National Children's Centre

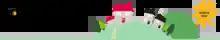
Yorkshire Children's Centre logo

The National Children’s Centre (NCC) renamed the Yorkshire Children's Centre in 2013 to better reflect its scope, is a child-care centre which was founded in Huddersfield, West Yorkshire, England in 1975 by the National Educational Research and Development Trust (NERDT). Brian Jackson, co-author with Dennis Marsden of "Education and the Working Classes," founded the trust. NCC remains the centre's legal name.